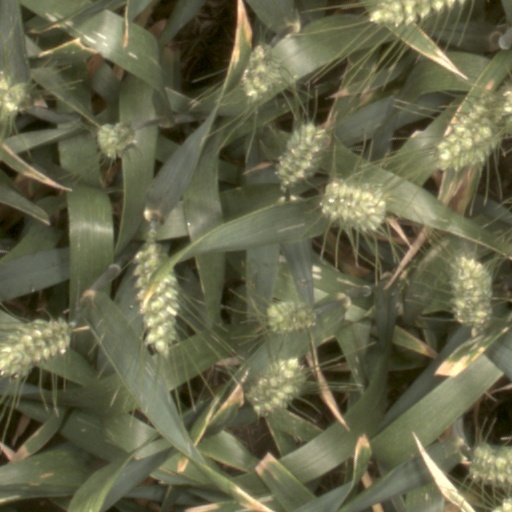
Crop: wheat